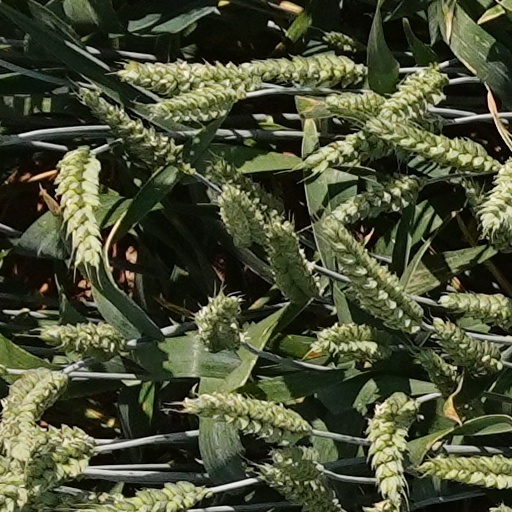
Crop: wheat